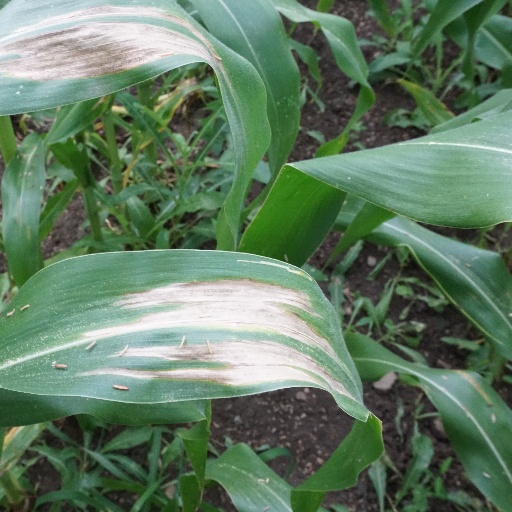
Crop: maize; corn